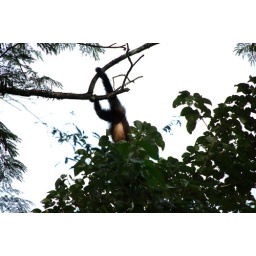
Wild monkeys in the forest next to the falls.